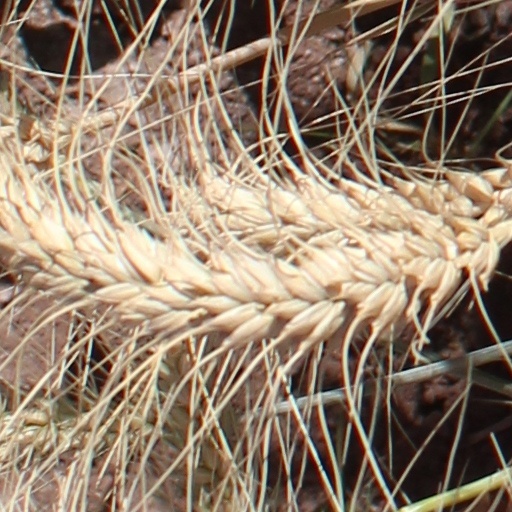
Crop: wheat